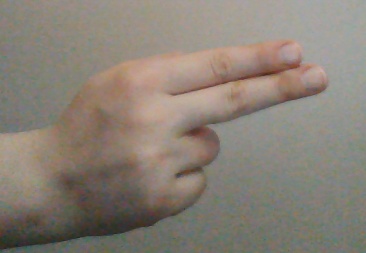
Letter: ain